The Beat Room

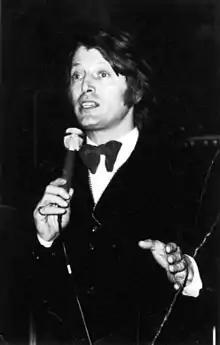
Barry Langford, producer

The series was produced by Barry Langford and directed by James Moir. Acts, introduced by an off-screen presenter, Pat Campbell, performed live before an audience. The resident house band was initially Wayne Gibson and the Dynamic Sounds, but was replaced by Peter and the Headlines mid-run. The show also featured a sextet of female performance dancers, the Beat Girls formed from an existing group, the Katy-Dids. In all, 29 programmes were made.